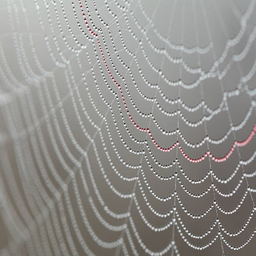
water drops on a spider web artificially colored in red